Ek Tukro Chand

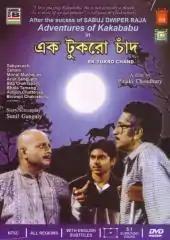
Ek Tukro Chand poster

Ek Tukro Chand ( A Piece of Moon) is a 2001 Indian Bengali action adventure film directed by Pinaki Chaudhuri, based on the Kakababu story, "Santu O Ek Tukro Chand" by Sunil Gangopadhyay. It is a sequel to 1995 film "Kakababu Here Gelen?".